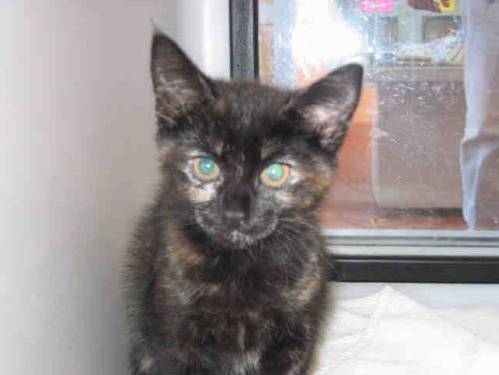
Label: cat